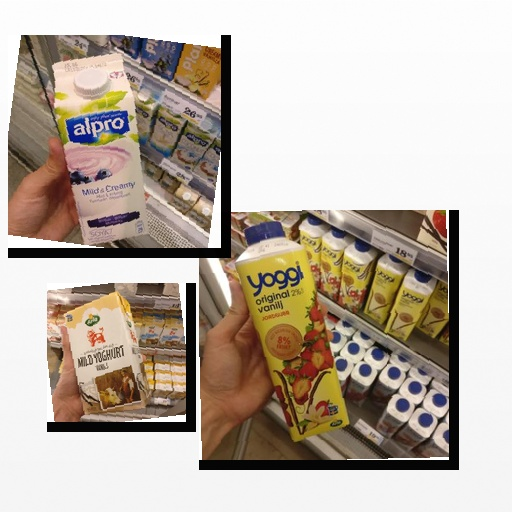
Food items: vanilla_yoghurt, blueberry_soyghurt, strawberry_yogurt